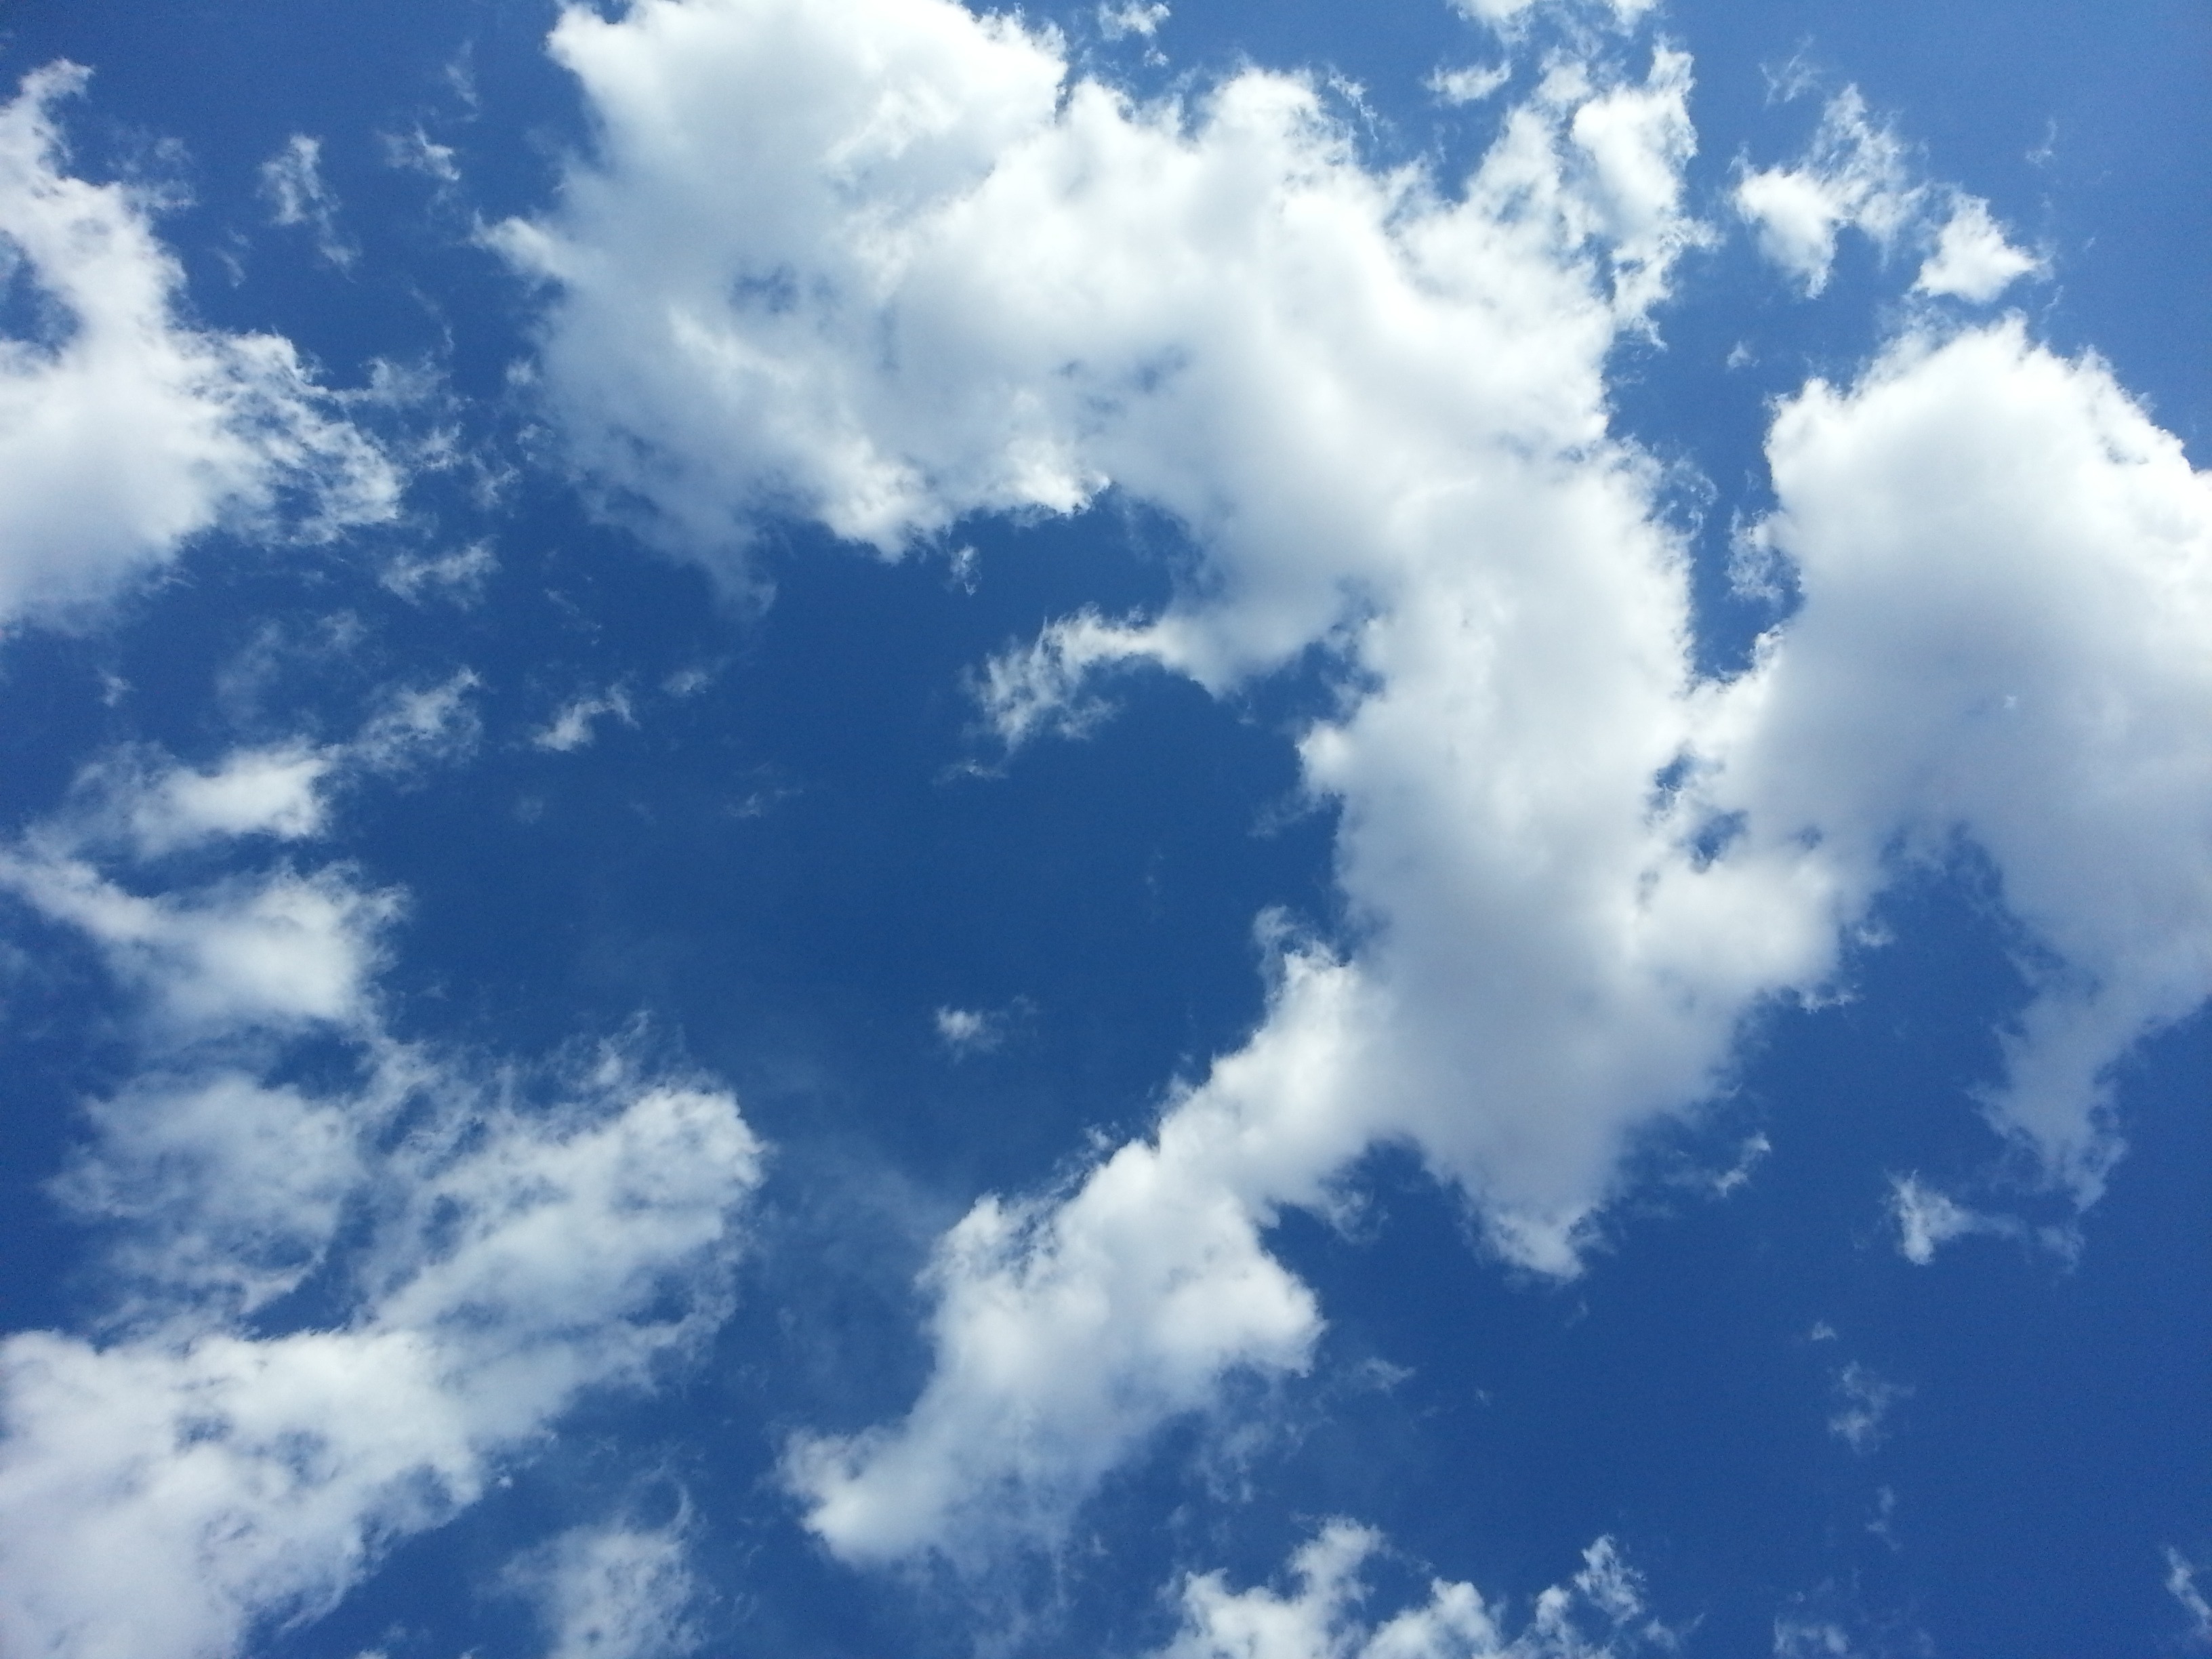
horizon, cloud, sky, white, skyline, sunlight, air, view, atmosphere, daytime, environment, idyllic, pattern, high, fluffy, tranquil, weather, peace, cumulus, overcast, blue, freedom, cloudscape, clouds, relaxation, cumulonimbus, day, scene, stratosphere, heavens, meteorology, meteorological phenomenon, ozone, atmosphere of earth